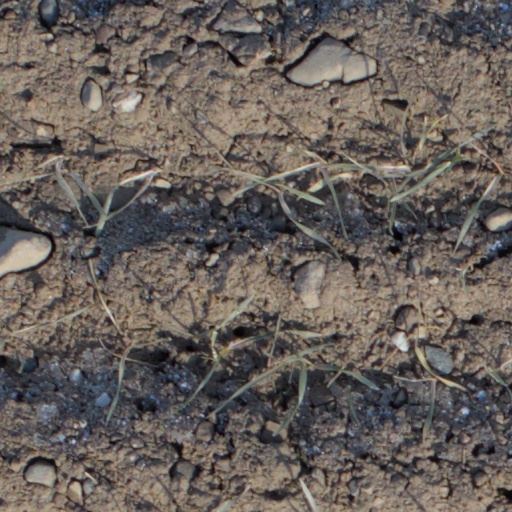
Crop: wheat